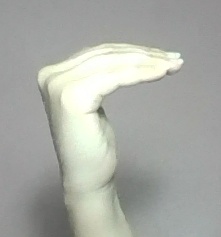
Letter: haa